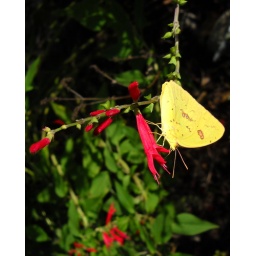
This yellow butterfly was enjoying the pineapple sage in my herb garden.